G7a torpedo

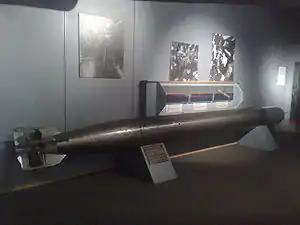
German G7a(TI) torpedo at the Norwegian Armed Forces Museum in Oslo

The G7a(TI) was the standard issue "Kriegsmarine" torpedo introduced to service in 1934. It was a steam-powered design, using a wet heater engine burning decaline, with a range of at speed. In 1936, the Kriegsmarine's first electrical powered torpedo was introduced with the G7e(TII). It was replaced beginning in 1942 by the G7e(TIII). The G7a(TI) remained in service as the main torpedo of Kriegsmarine for the length of the war, being the only torpedo used from surface vessels, and alongside electric torpedoes on the uboats.